Beatrix von Holte

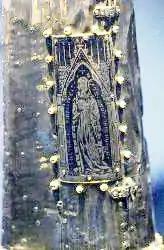
Beatrix von Holte (reliquary, 1310s)

Beatrix von Holte (1250 – 4 December 1327 in Essen) was the Abbess of Essen Abbey from 1292 until her death.